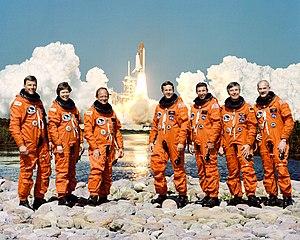
STS-42 est la 14ᵉ mission de la navette spatiale Discovery. Elle utilisa le module Spacelab.